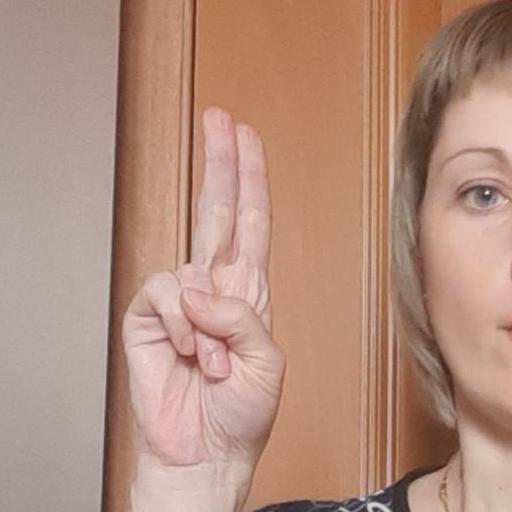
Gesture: two_up